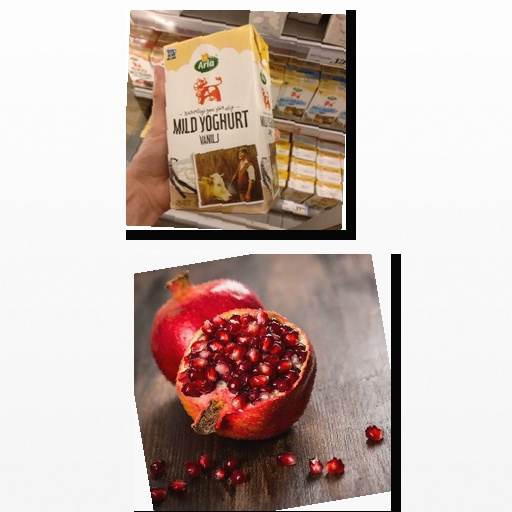
Food items: vanilla_yoghurt, pomegranate